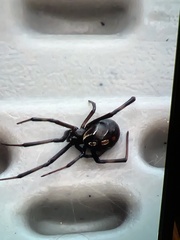
Species: Lactrodectus_hesperus